NASCAR Cup Series at Pocono Raceway

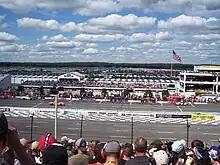
2006 Pennsylvania 500

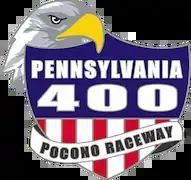
Race logo used in 2012 and 2016

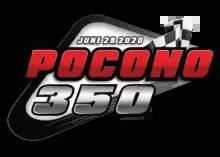
The race logo used for the 2020 race.

2020: Denny Hamlin and Kevin Harvick swapped their finishing orders from the first Cup race in the doubleheader. After two red flags due to weather, several cautions for crashes, and impending darkness (Pocono doesn't have lights), Denny Hamlin tied Jeff Gordon for most all-time wins at Pocono with his sixth triumph. Pocono Raceway refers the race as the first "nighttime finish in the track's history." Race finished five minutes past sunset at 8:43 PM EST, with the sunset at 8:38 PM EST. This also marked the latest time of day a Cup race concluded in the track's history. Despite the delays and darkness, all 140 laps/350 miles were completed.